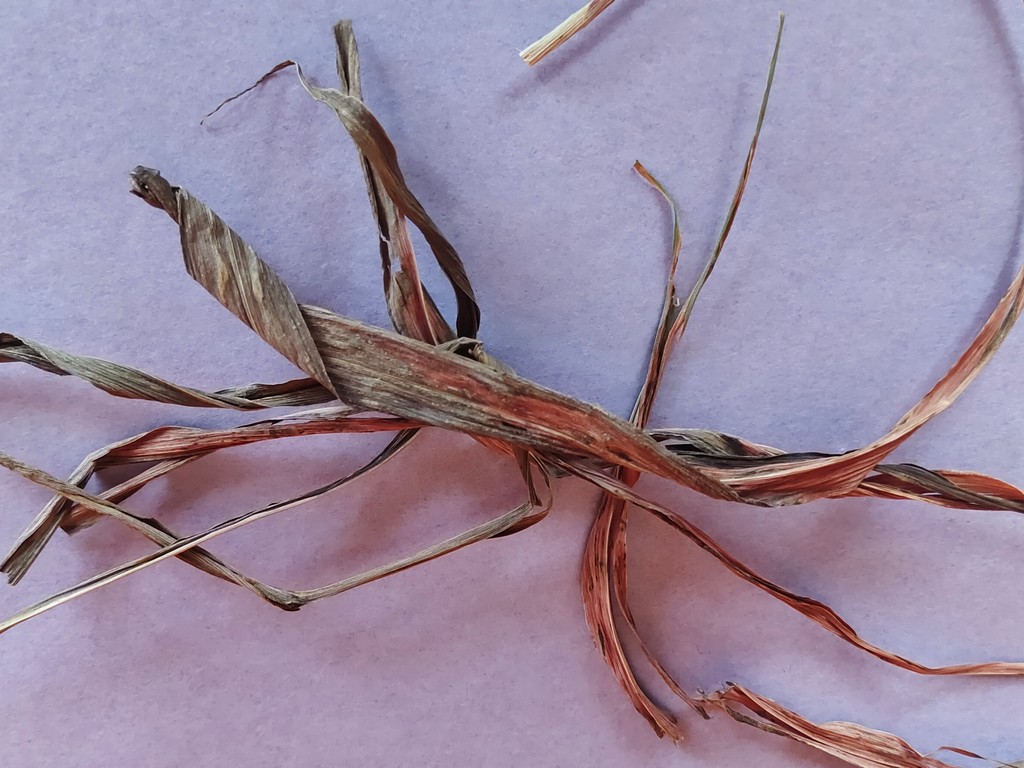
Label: Dried